Describe the emotion expressed in this image:  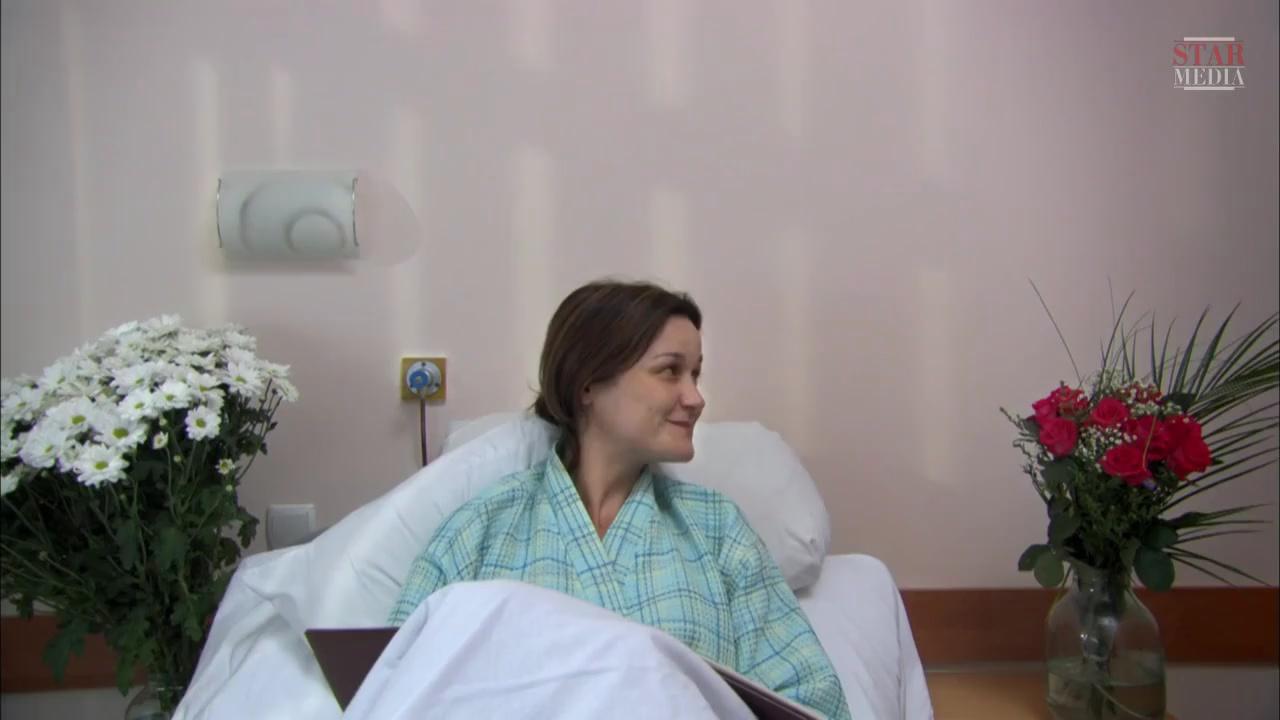
This person displays Fear, valence and arousal with high intensity.